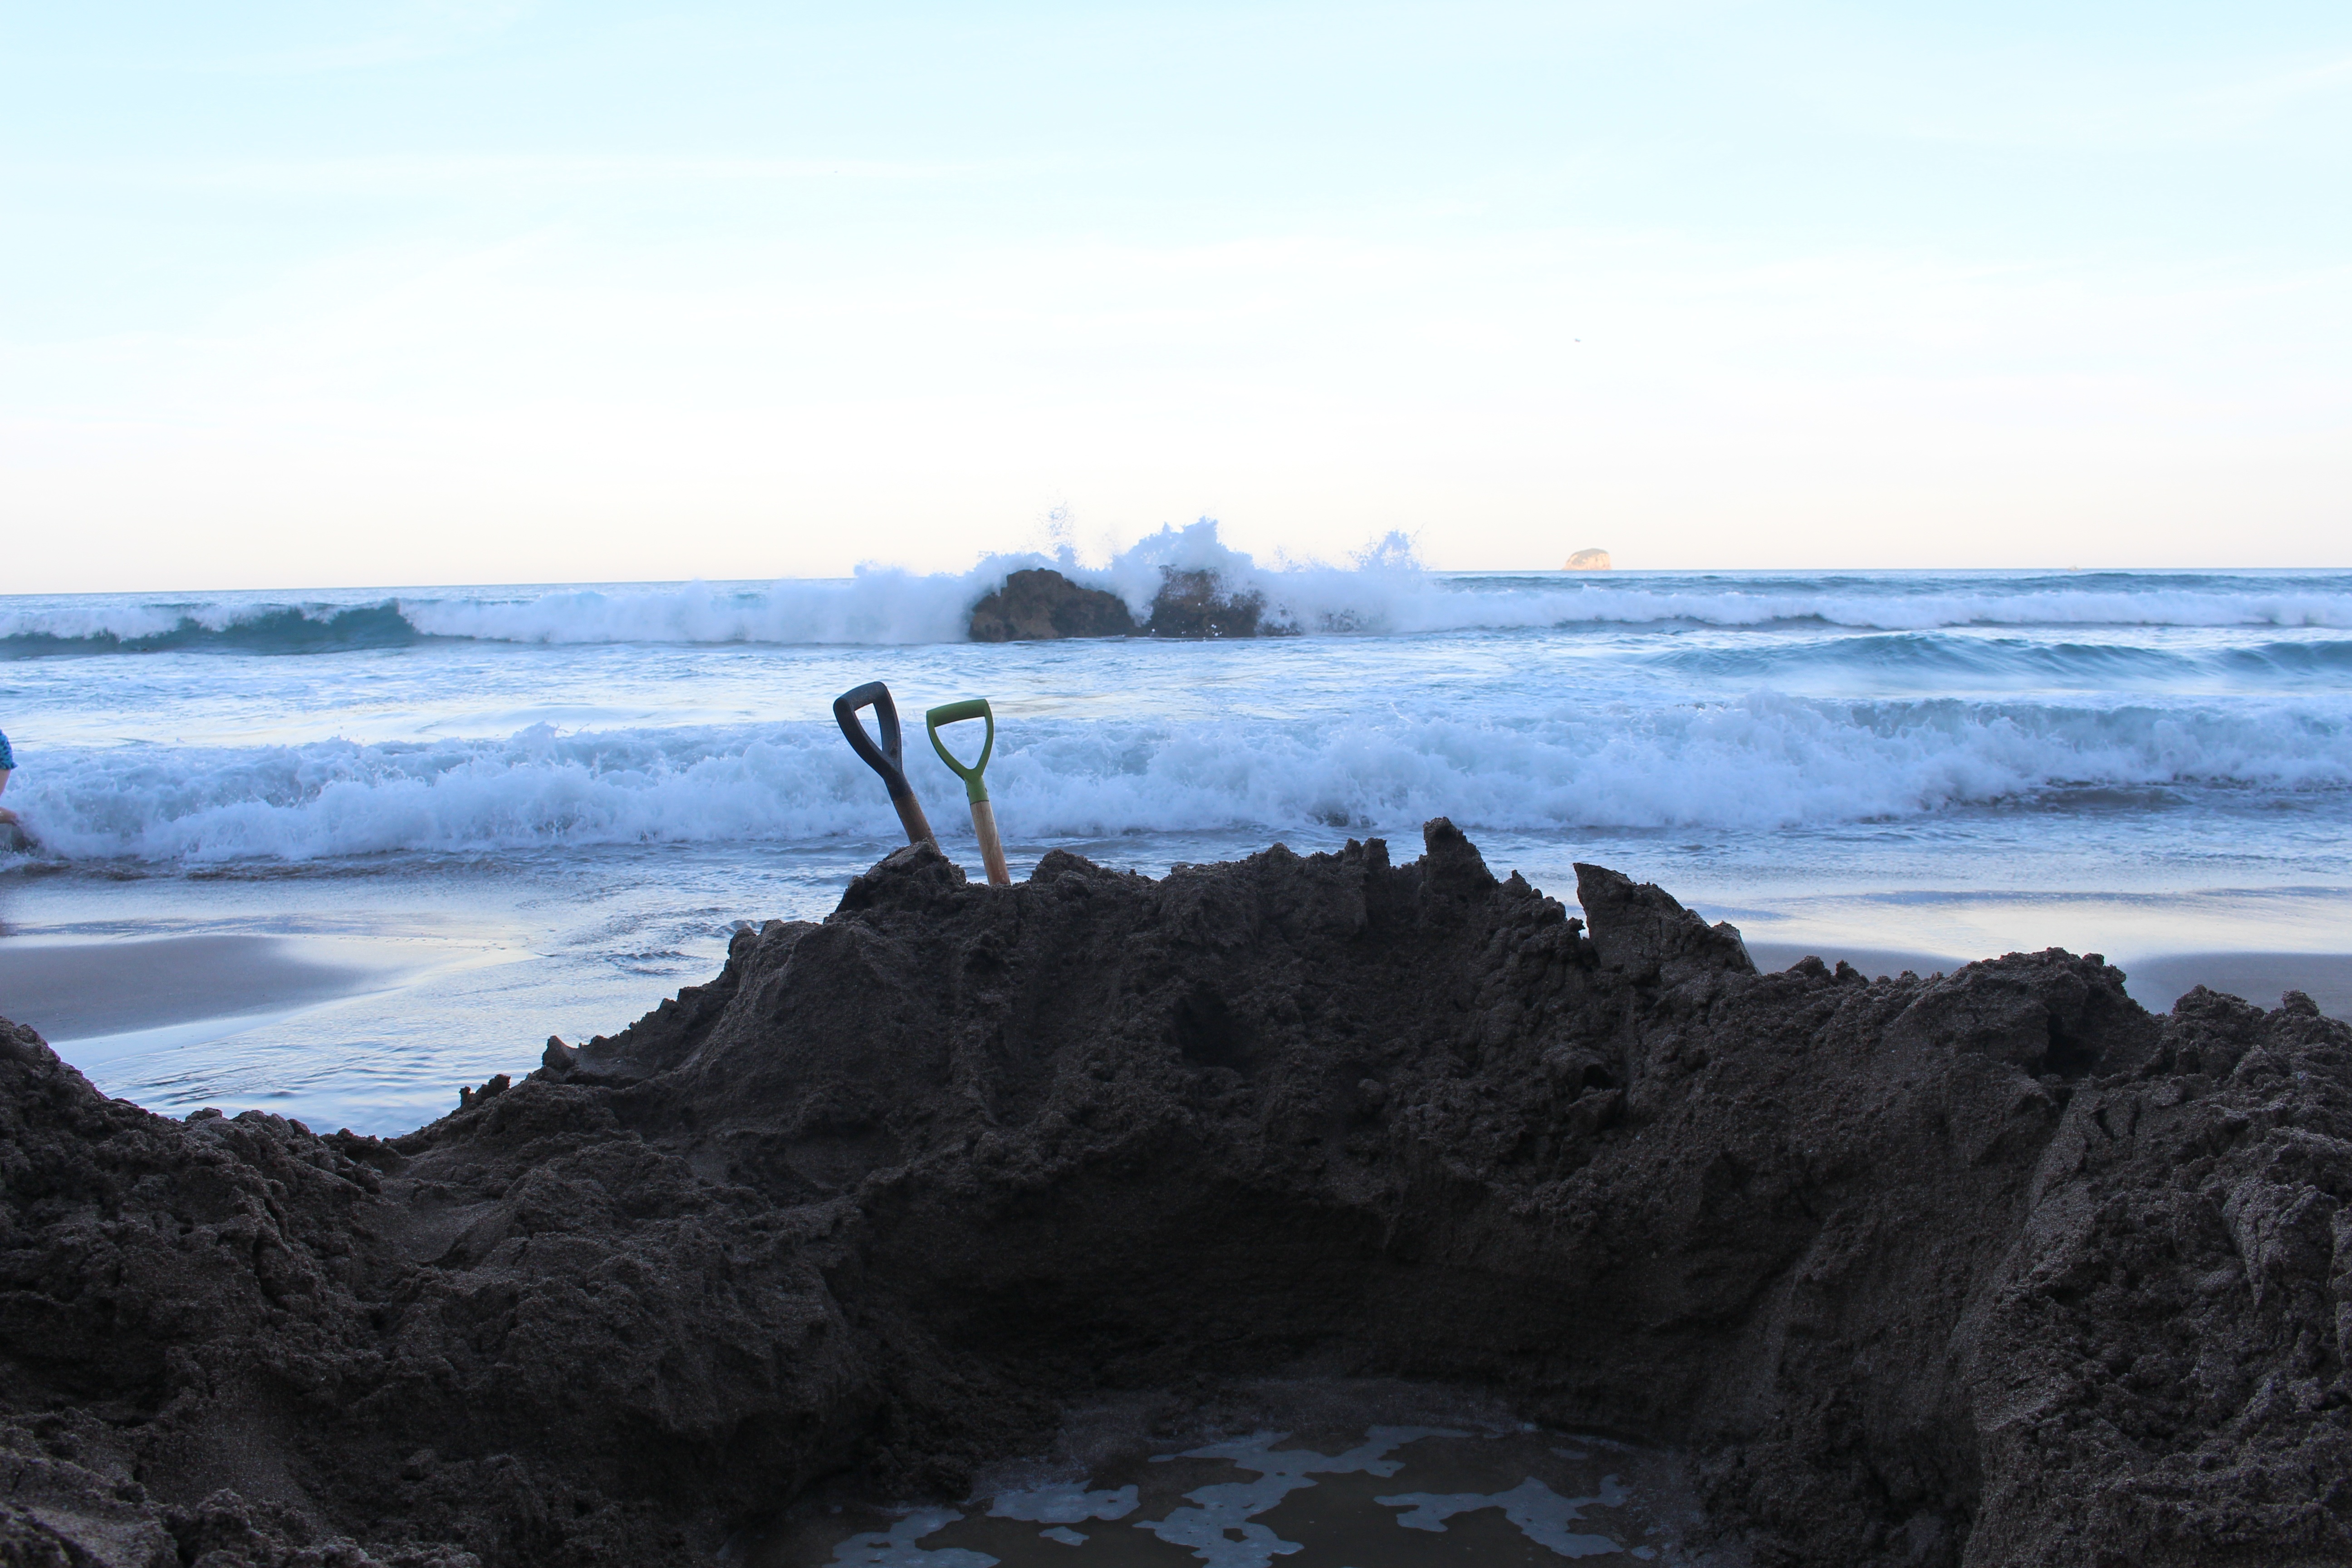
beach, landscape, sea, coast, water, nature, rock, ocean, horizon, silhouette, winter, sky, shore, wave, atmosphere, dark, cliff, dusk, ice, evening, twilight, cove, reflection, holiday, bay, contrast, arctic, tourism, terrain, body of water, new zealand, mood, dig, abendstimmung, cape, scoop, in the late evening, arctic ocean, hot water beach, in the evening the beach, wind wave